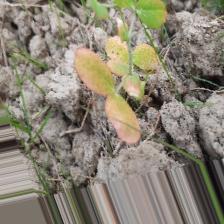
Label: Lentil Rust